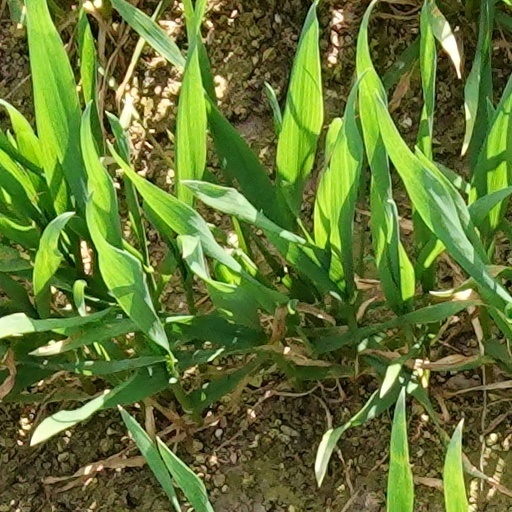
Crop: wheat